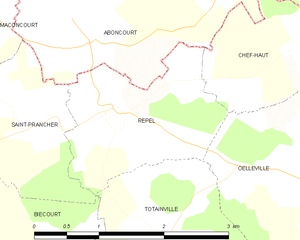
Carte des communes françaises Repel